Super Mario Run

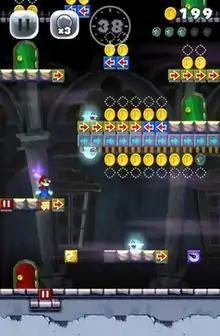
Gameplay of Super Mario Run showing Mario standing on a pause block, halting his running as well as the timer at the top of the screen

"Super Mario Run" plays as a side-scrolling, auto-runner platform game. The plot begins with Mario accepting Princess Peach's invitation to her castle, only to witness Bowser kidnapping the Princess and destroying the Mushroom Kingdom, tasking Mario to undo his actions. Mario automatically runs from left to right and jumps on his own to clear small gaps or obstacles. The player can control Mario by tapping the touch screen to make him jump over larger obstacles; the longer the screen is touched, the higher he jumps. Like other "Super Mario" games, the player must maneuver Mario over gaps, onto enemies, and into coins to collect them. The player's end goal is to steer Mario safely across the level and reach the flagpole before time is exhausted but and accumulate as many coins as possible. In addition to controlling when and how high he jumps, a hidden ability exists where the player swipes and holds the screen in the direction opposite of Mario, stalling his jumps during his descent and moving him slightly in that direction. Standing on pause blocks pauses the timer and Mario's running, and standing on blocks marked with directional arrows changes the direction of his jump. Bubbles are collectible items used to send him backward, letting the player repeat sections of the level. If a bubble is available, it is automatically used to rescue Mario from impending death. Otherwise, the player can only restart the level. Replayability comes from collecting all the normal coins and finding special coins in each level. First, the player must find five pink coins. Collecting those unlocks five purple coins and collecting those unlocks five black coins, so it takes at least three playthroughs to collect everything in a given level.